Sport in Malaysia

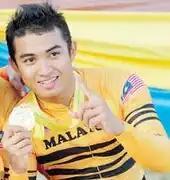
Azizulhasni Awang

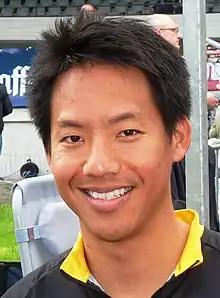
Josiah Ng

In 2016, Azizulhasni Awang made history for winning the first Olympic bronze medal in a cycling event. In 2021, Azizulhasni Awang made history again for winning the silver medal in 2021 Olympic men's keirin final. Malaysia hosts two international road cycling tours: the annual Tour de Langkawi and Jelajah Malaysia. Both races are part of the UCI Asia Tour. The Tour de Langkawi is the biggest cycling event in Asia and it is the one of five two hors-category (2.HC) classified races in Asia.